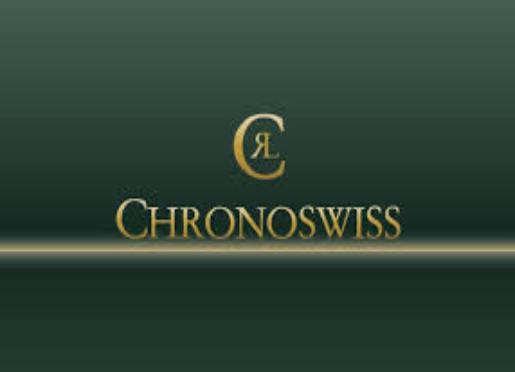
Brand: Chronoswiss-2
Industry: Electronic